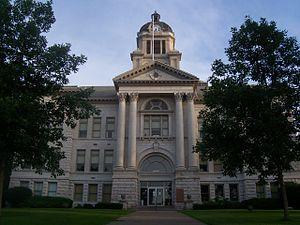
Muscatine est une ville américaine, siège du comté de Muscatine, dans l'est de l'Iowa. La population de la ville était estimée en 2015 à 23 968 habitants.